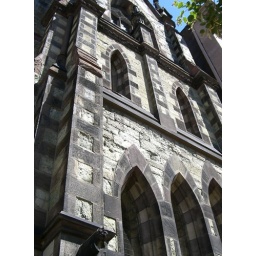
This pic doesn't really show how green these stones are- not in a mildewy way